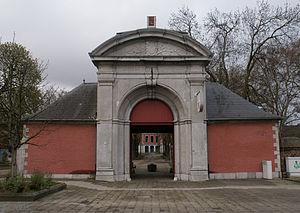
Val-Saint-Lambert (Belgique), portail de l'ancienne abbaye Val-Saint-Lambert, bureau de tourisme de la ville de Seraing
Seraing ou Seraing-sur-Meuse est une ville francophone de Belgique située en Région wallonne dans la province de Liège. Il s'agit du lieu de l'ancienne résidence d'été des princes-évêques de Liège avant de devenir une ville industrielle au XIXᵉ siècle.
L'abbaye du Val-Saint-Lambert, située à Seraing, près de Liège, en Belgique, était une abbaye de tradition cistercienne fondée en 1202 et disparue lors de la Révolution française. C’est une cristallerie qui reprit les bâtiments de l’abbaye en 1825 et rendit le nom de Val-Saint-Lambert célèbre partout dans le monde comme synonyme de « verre de luxe et de qualité ».
Cette page regroupe l'ensemble du patrimoine immobilier classé de la ville belge de Seraing.